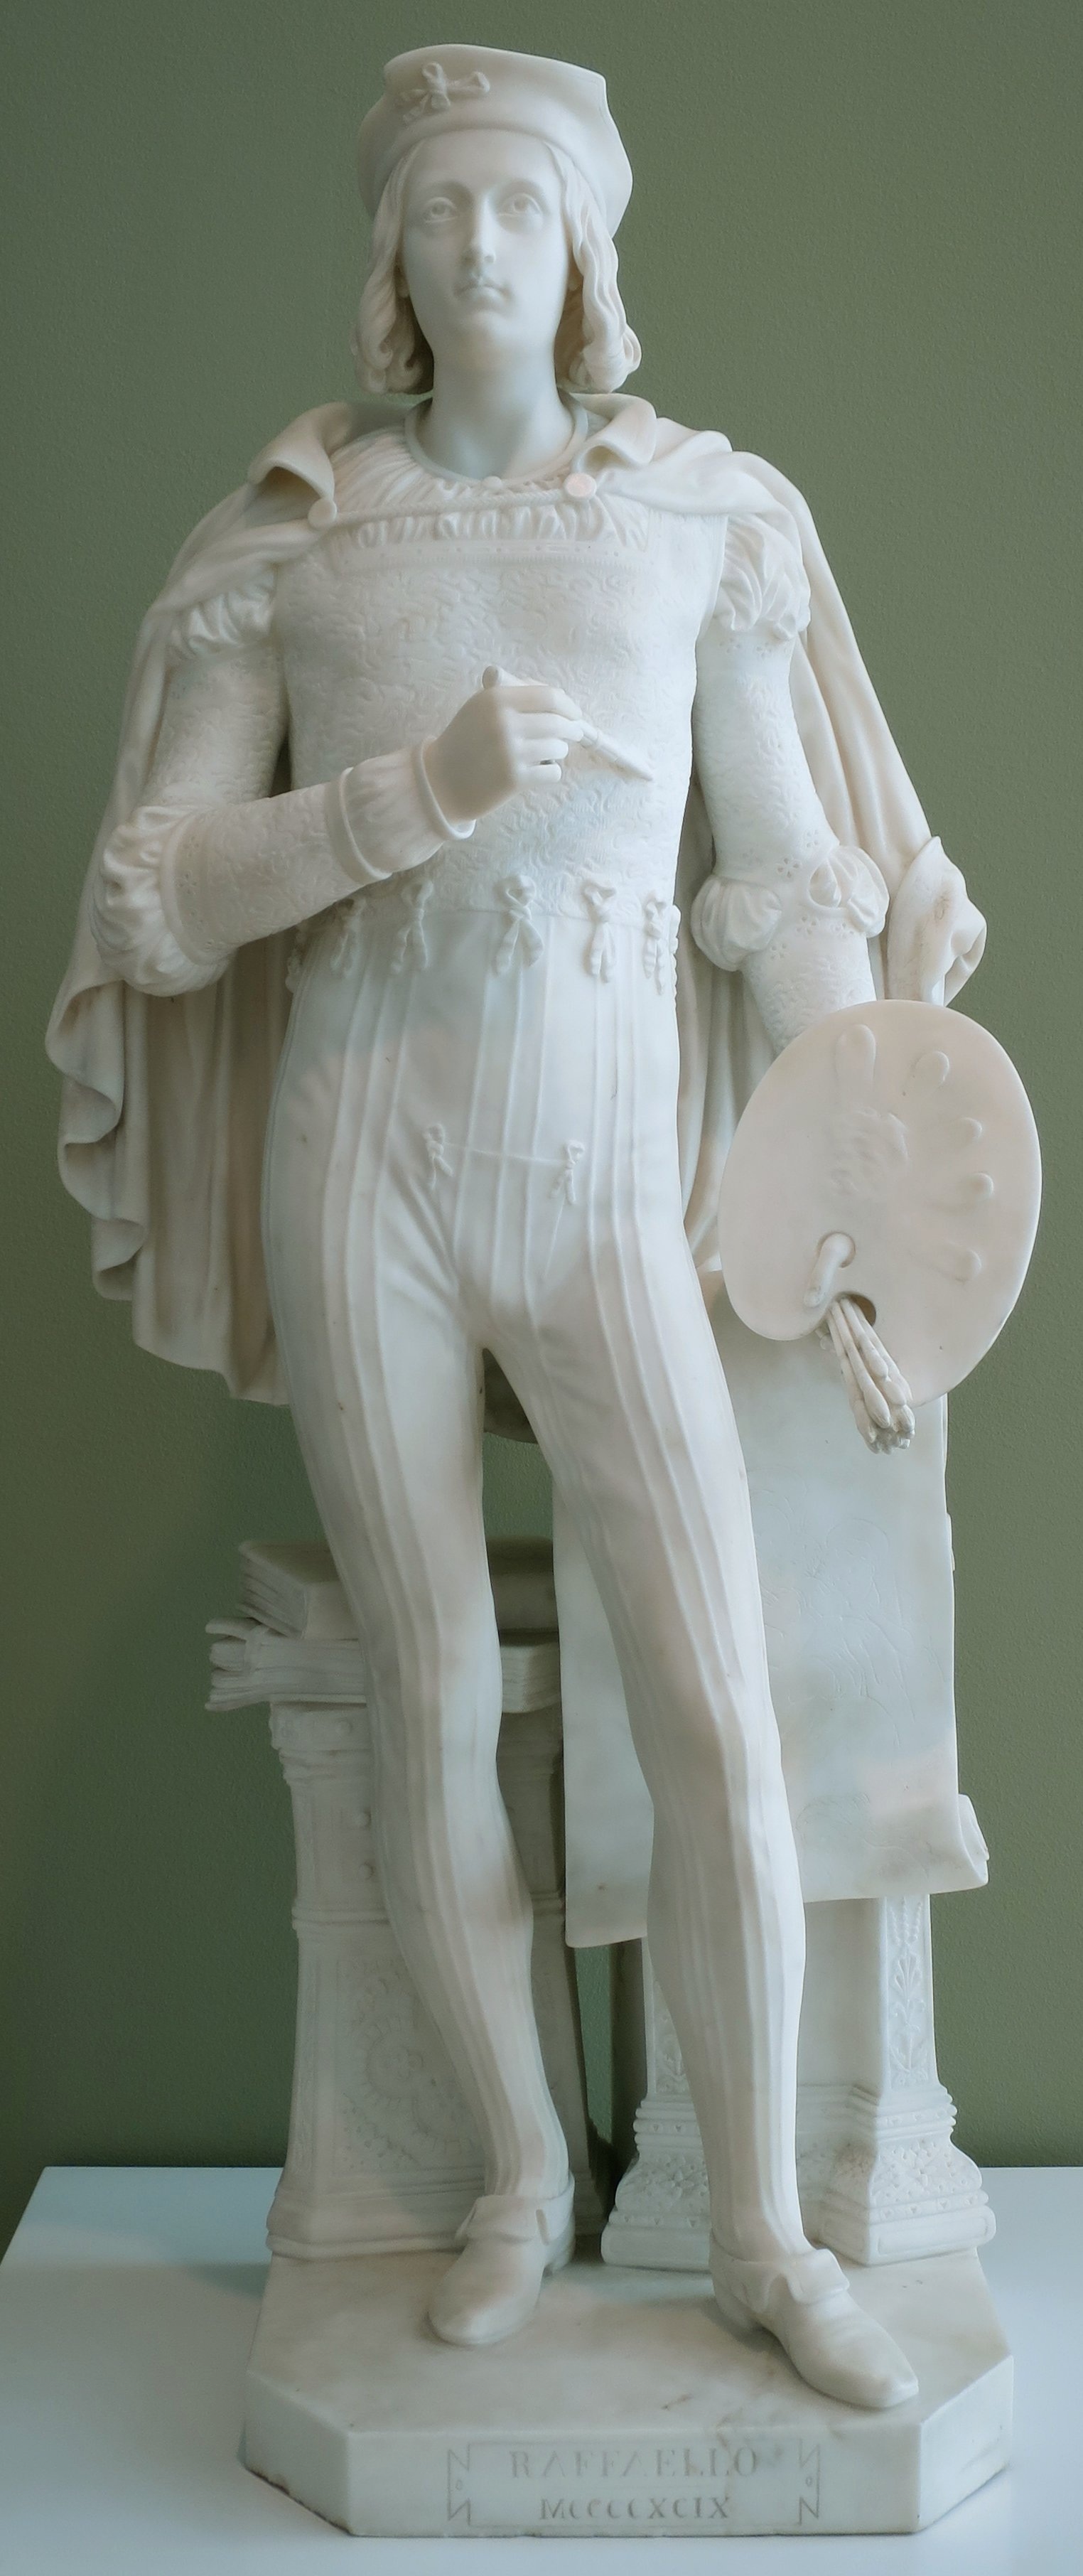
man, white, stone, monument, male, statue, museum, historic, toy, artwork, sculpture, art, thomas, figurine, culture, famous, carving, raphael, stone carving, ancient history, classical sculpture, crawford